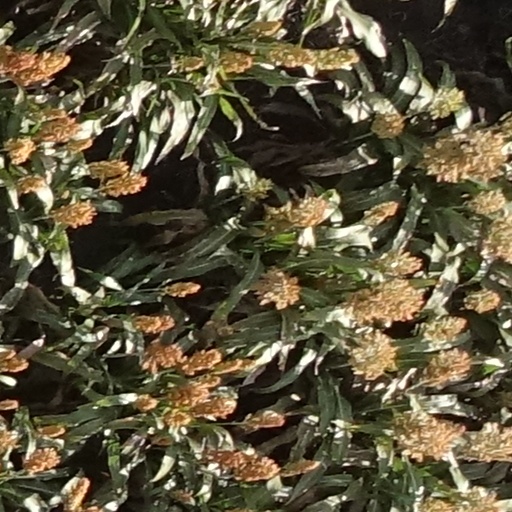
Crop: sorghum